Dehraadun Diary

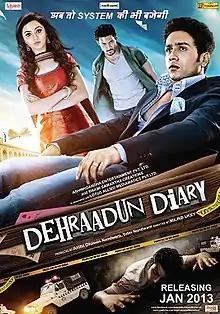
Theatrical release poster

Dehraadun Diary is a Hindi mystery thriller film released in January 2013. This was the debut film for Ragini Nandwani who made the jump from TV to film industry. The film is based on a real life murder.